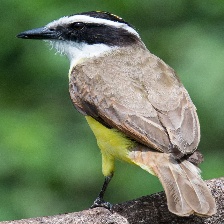
Species: GREAT KISKADEE
Scientific name: PITANGUS SULPHURATUS